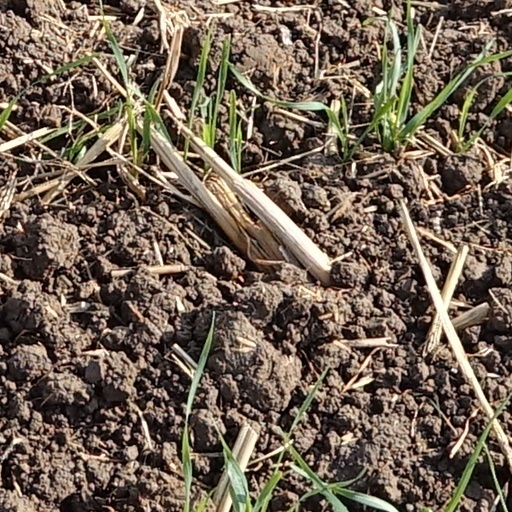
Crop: wheat